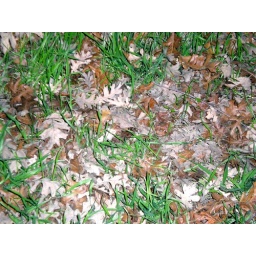
Leaves and grass at the Dry Creek bike trail in Modesto, California.